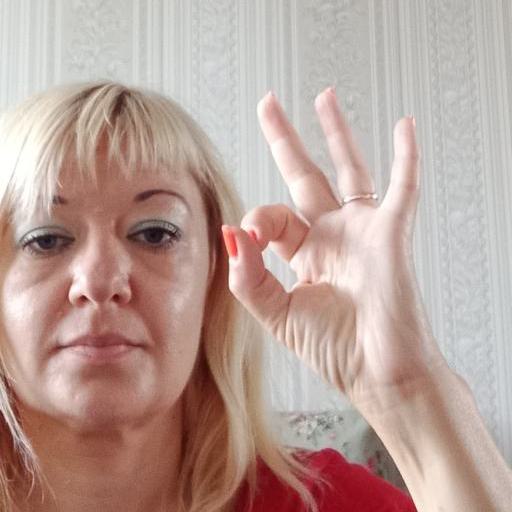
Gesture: ok